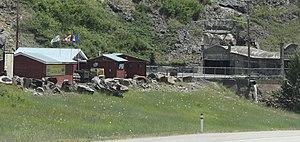
Bellevue est une communauté urbaine des montagnes Rocheuses située dans la municipalité de Crowsnest Pass, dans le sud-ouest de l'Alberta, au Canada. Il était une municipalité indépendante avant 1979, pour ensuite fusionner avec quatre autres municipalités pour former Crowsnest Pass.